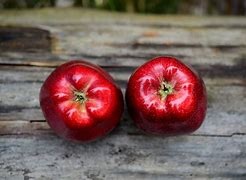
Label: apple